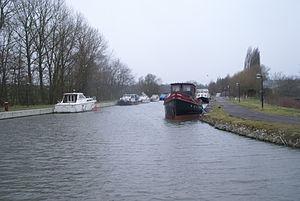
Seneffe (Belgique): Quai d'ammarage du Port de Seneffe